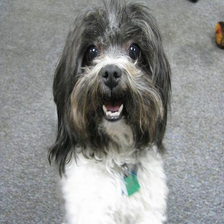
Species: dog
Breed: havanese